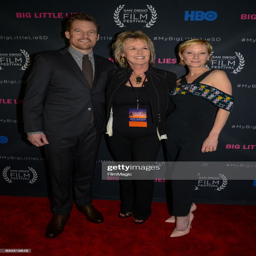
actor , person and actor attend the premiere of tv comedy drama .